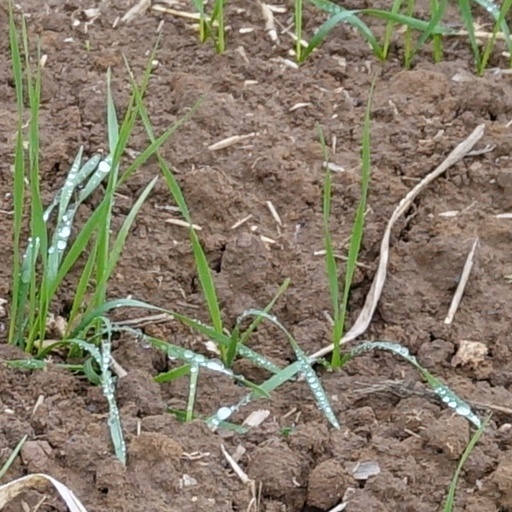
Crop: wheat